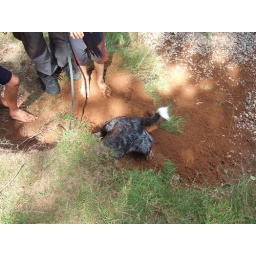
Rosie digging a very large hole in the river bank by the stone bridge